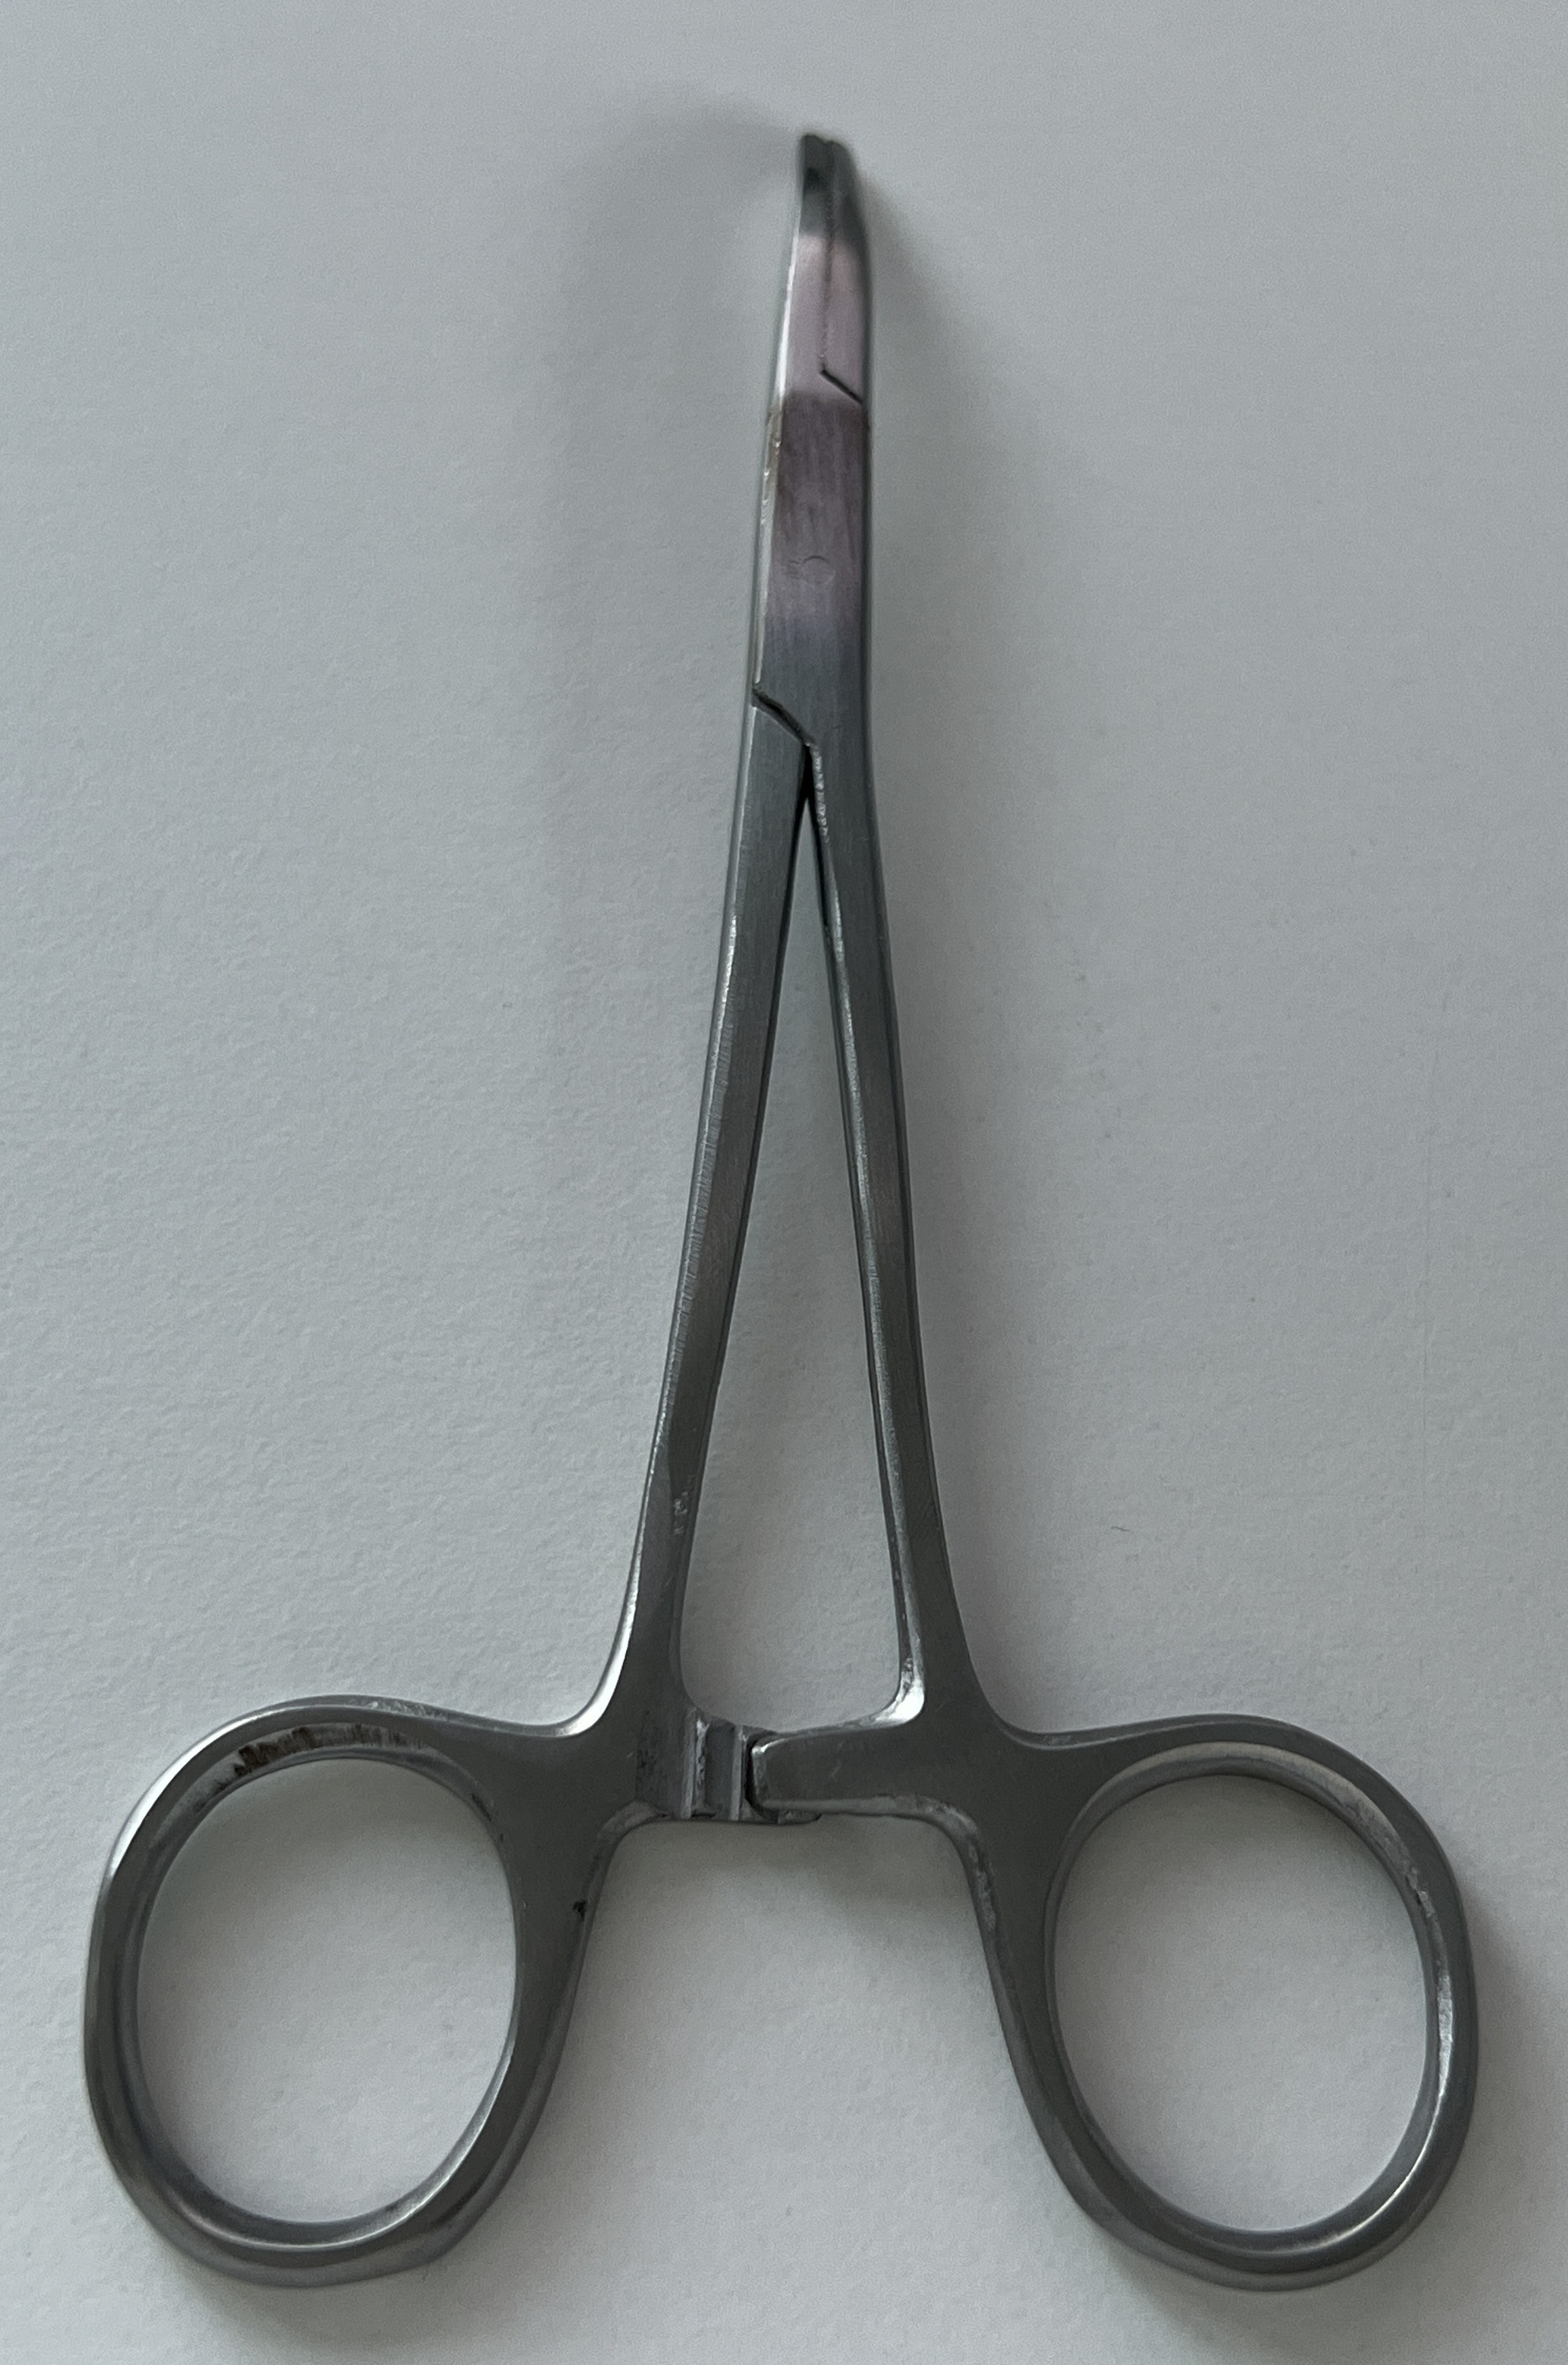
Hinged instrument state: closed